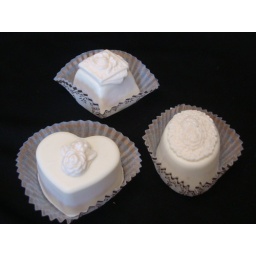
Strawberry cake enrobed in white chocolate, accented with fondant toppers.  Assorted shapes available.